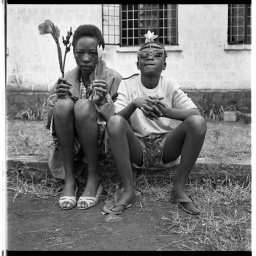
At a rural home for street girls in Rioki, run by the Undugu Society of Kenya, 1993.